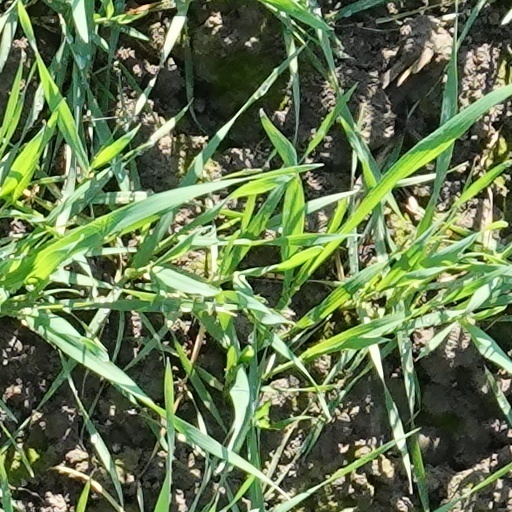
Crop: wheat